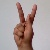
The image shows a hand gesture representing the letter 'K' in Indian Sign Language.